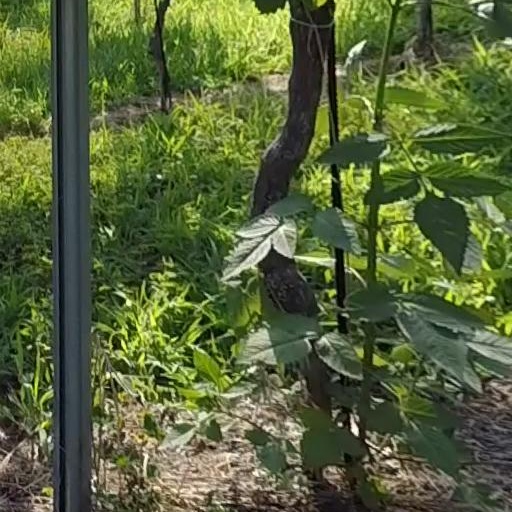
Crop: grape